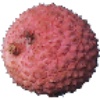
Label: Lychee 1